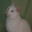
Label: cat